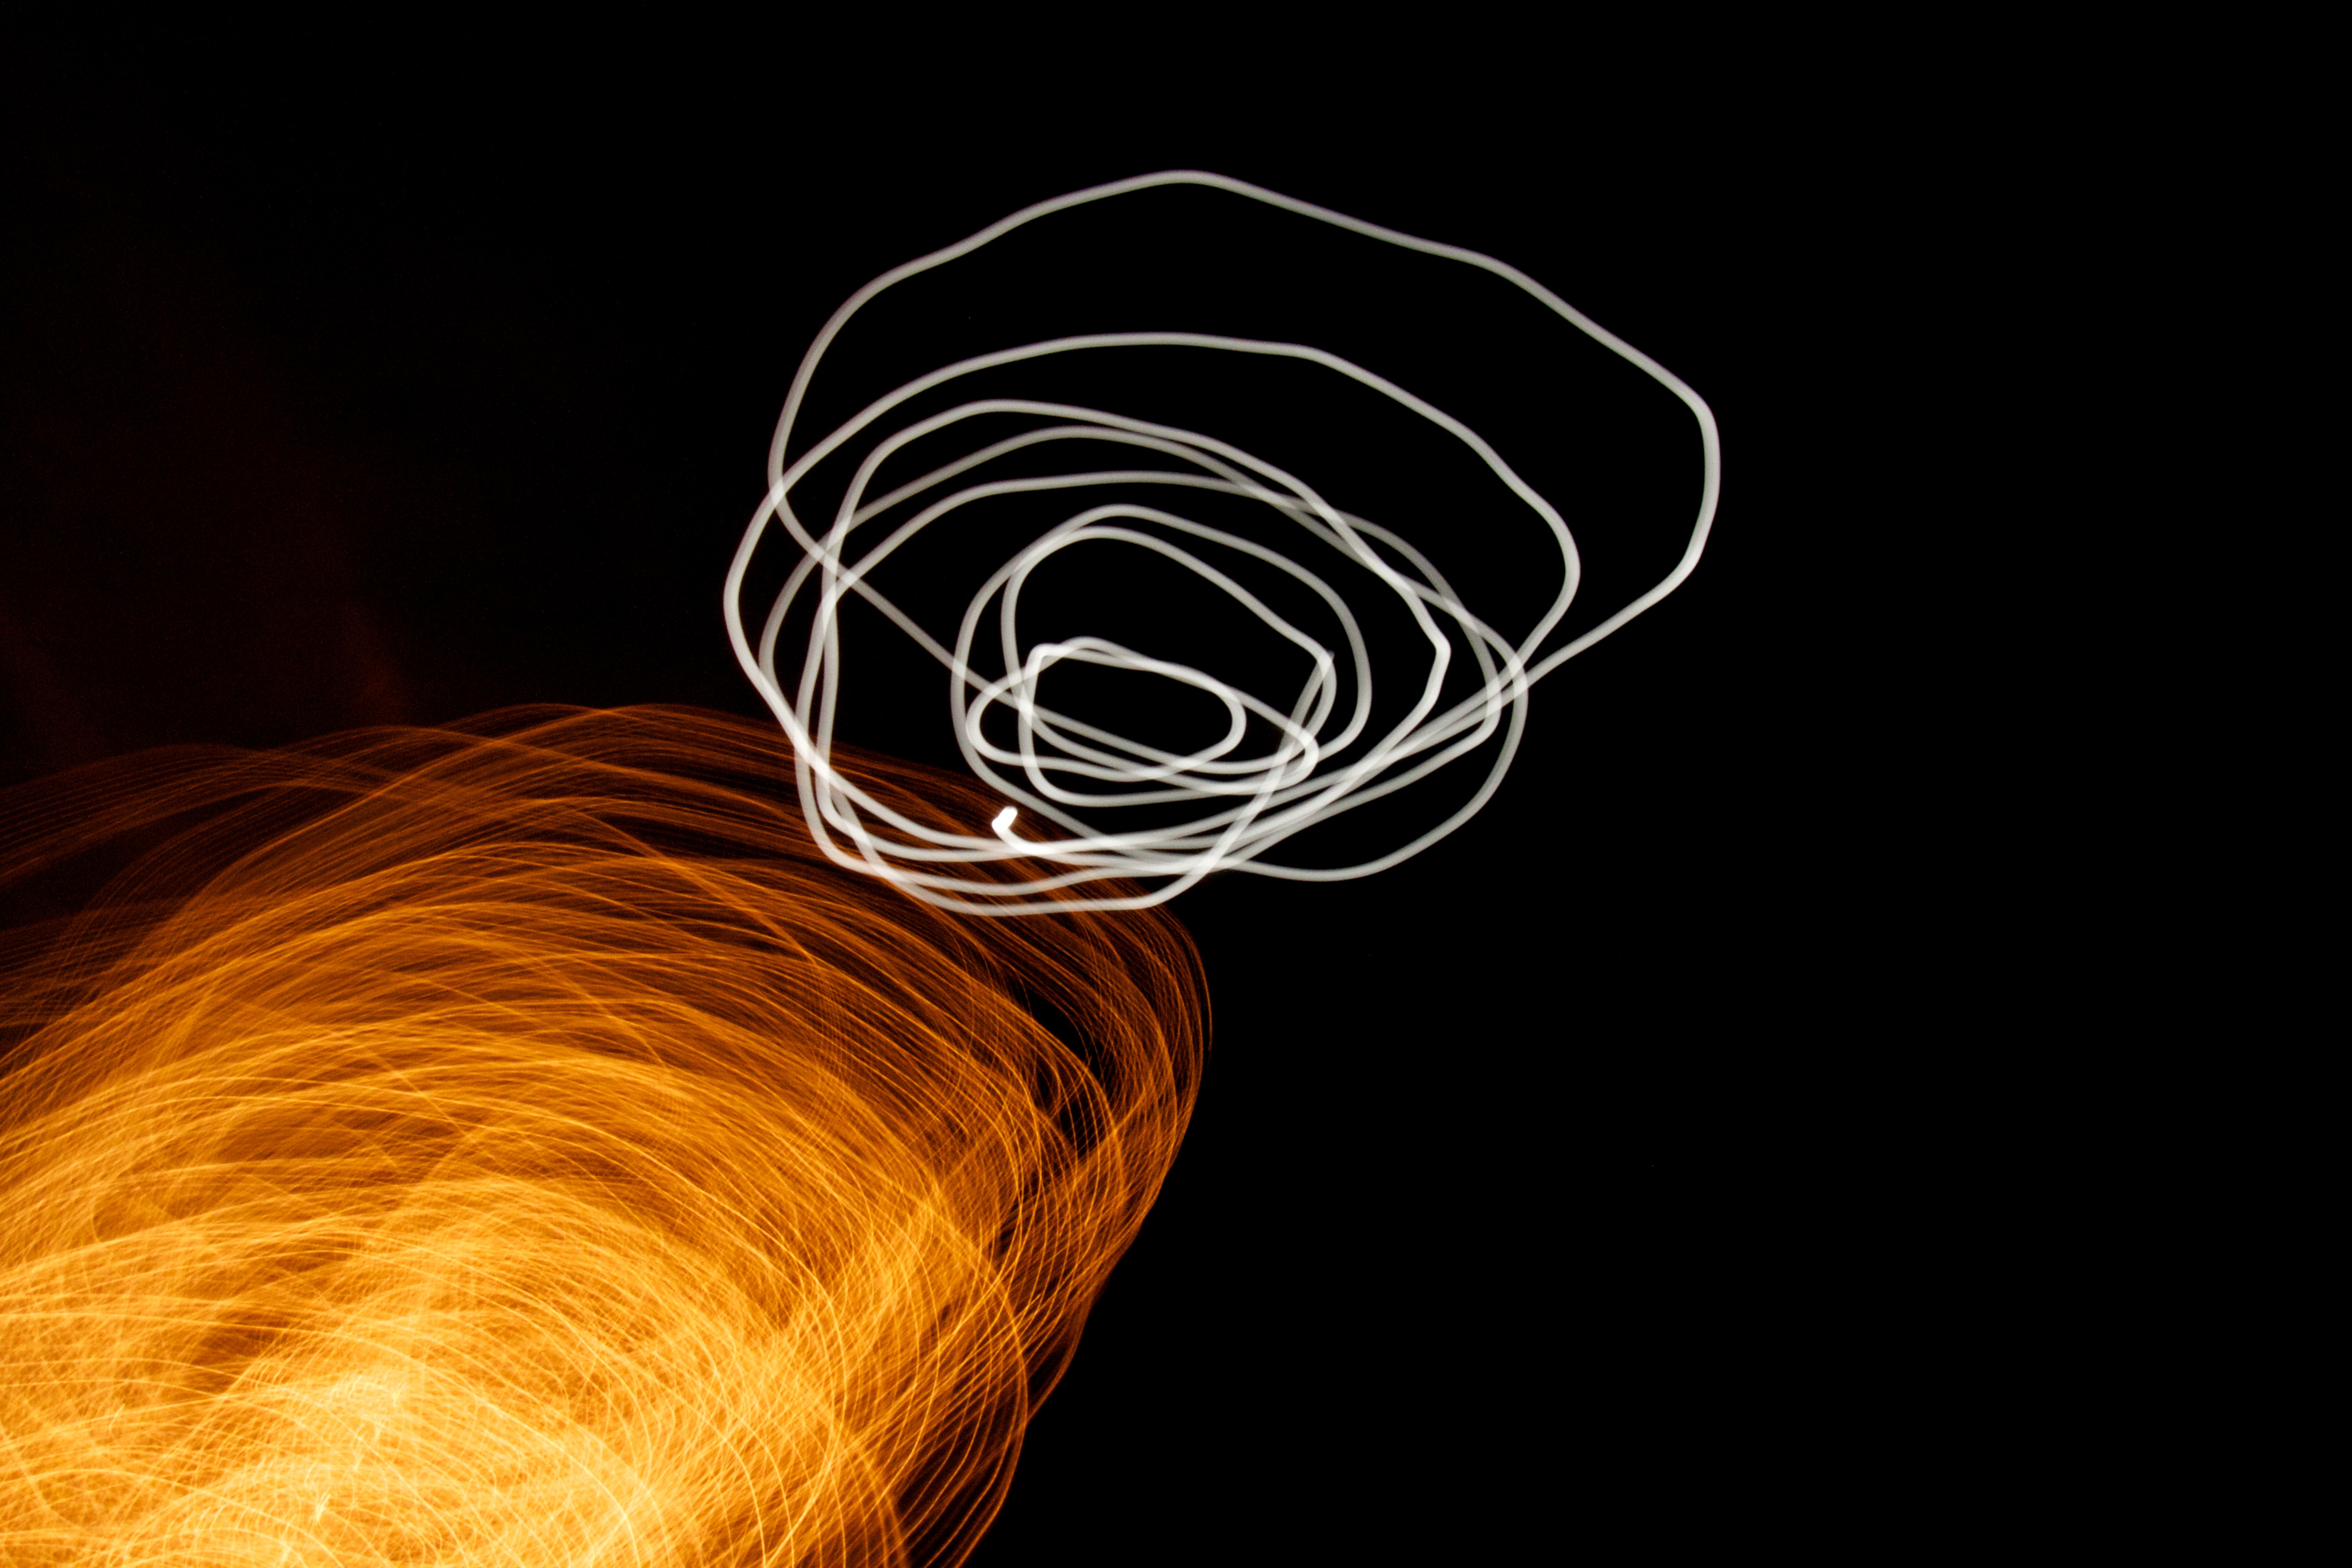
hand, light, spiral, flower, darkness, circle, close up, human body, lightpainting, organ, 2014365, macro photography, computer wallpaper